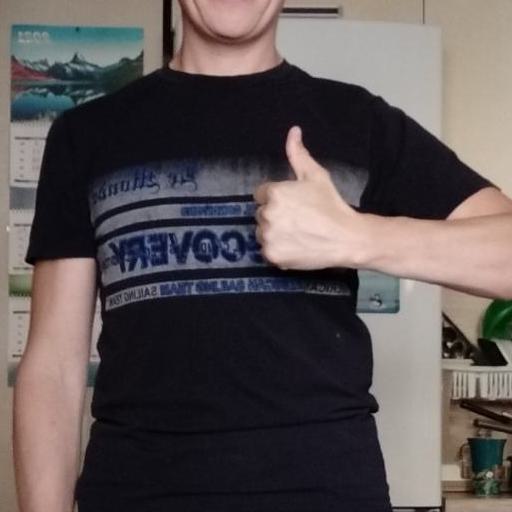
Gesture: like